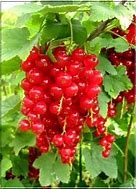
Label: redcurrant